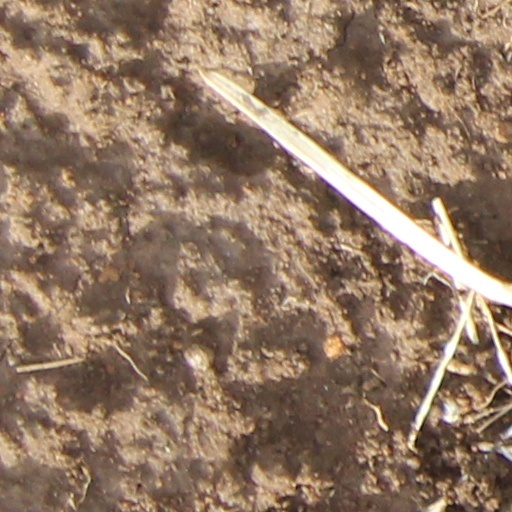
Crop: wheat